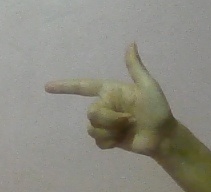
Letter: yaa